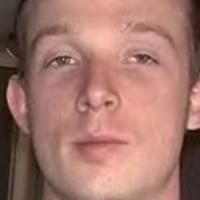
Age group: age 21-30